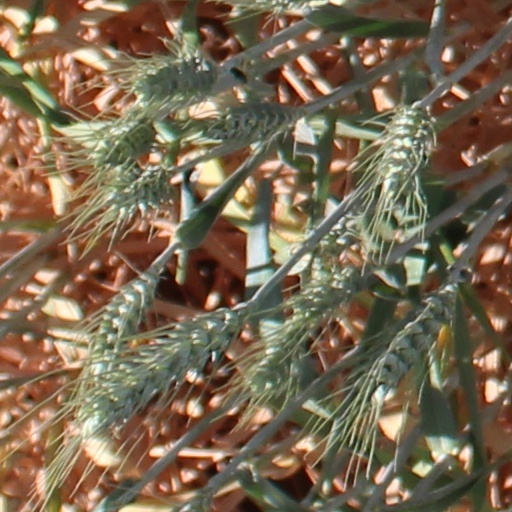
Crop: wheat